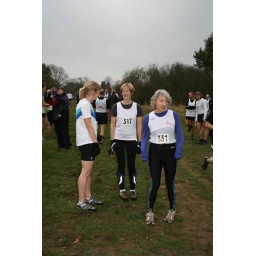
A tip from some vets, keep your hands warm in case you have to fish for your shoes